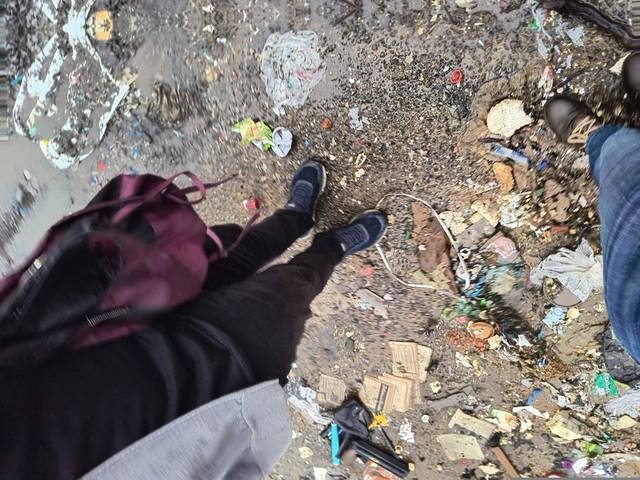
Region: Brazil
Coordinates: -30.0196, -51.215